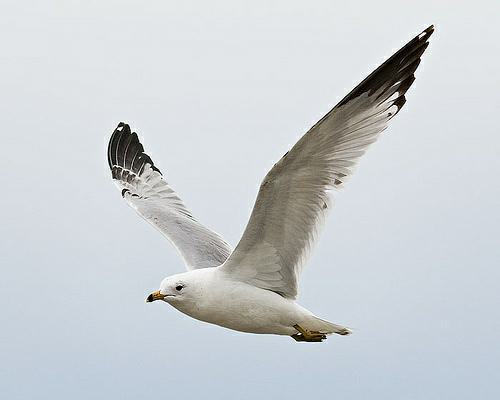
A photo of a ring billed gull